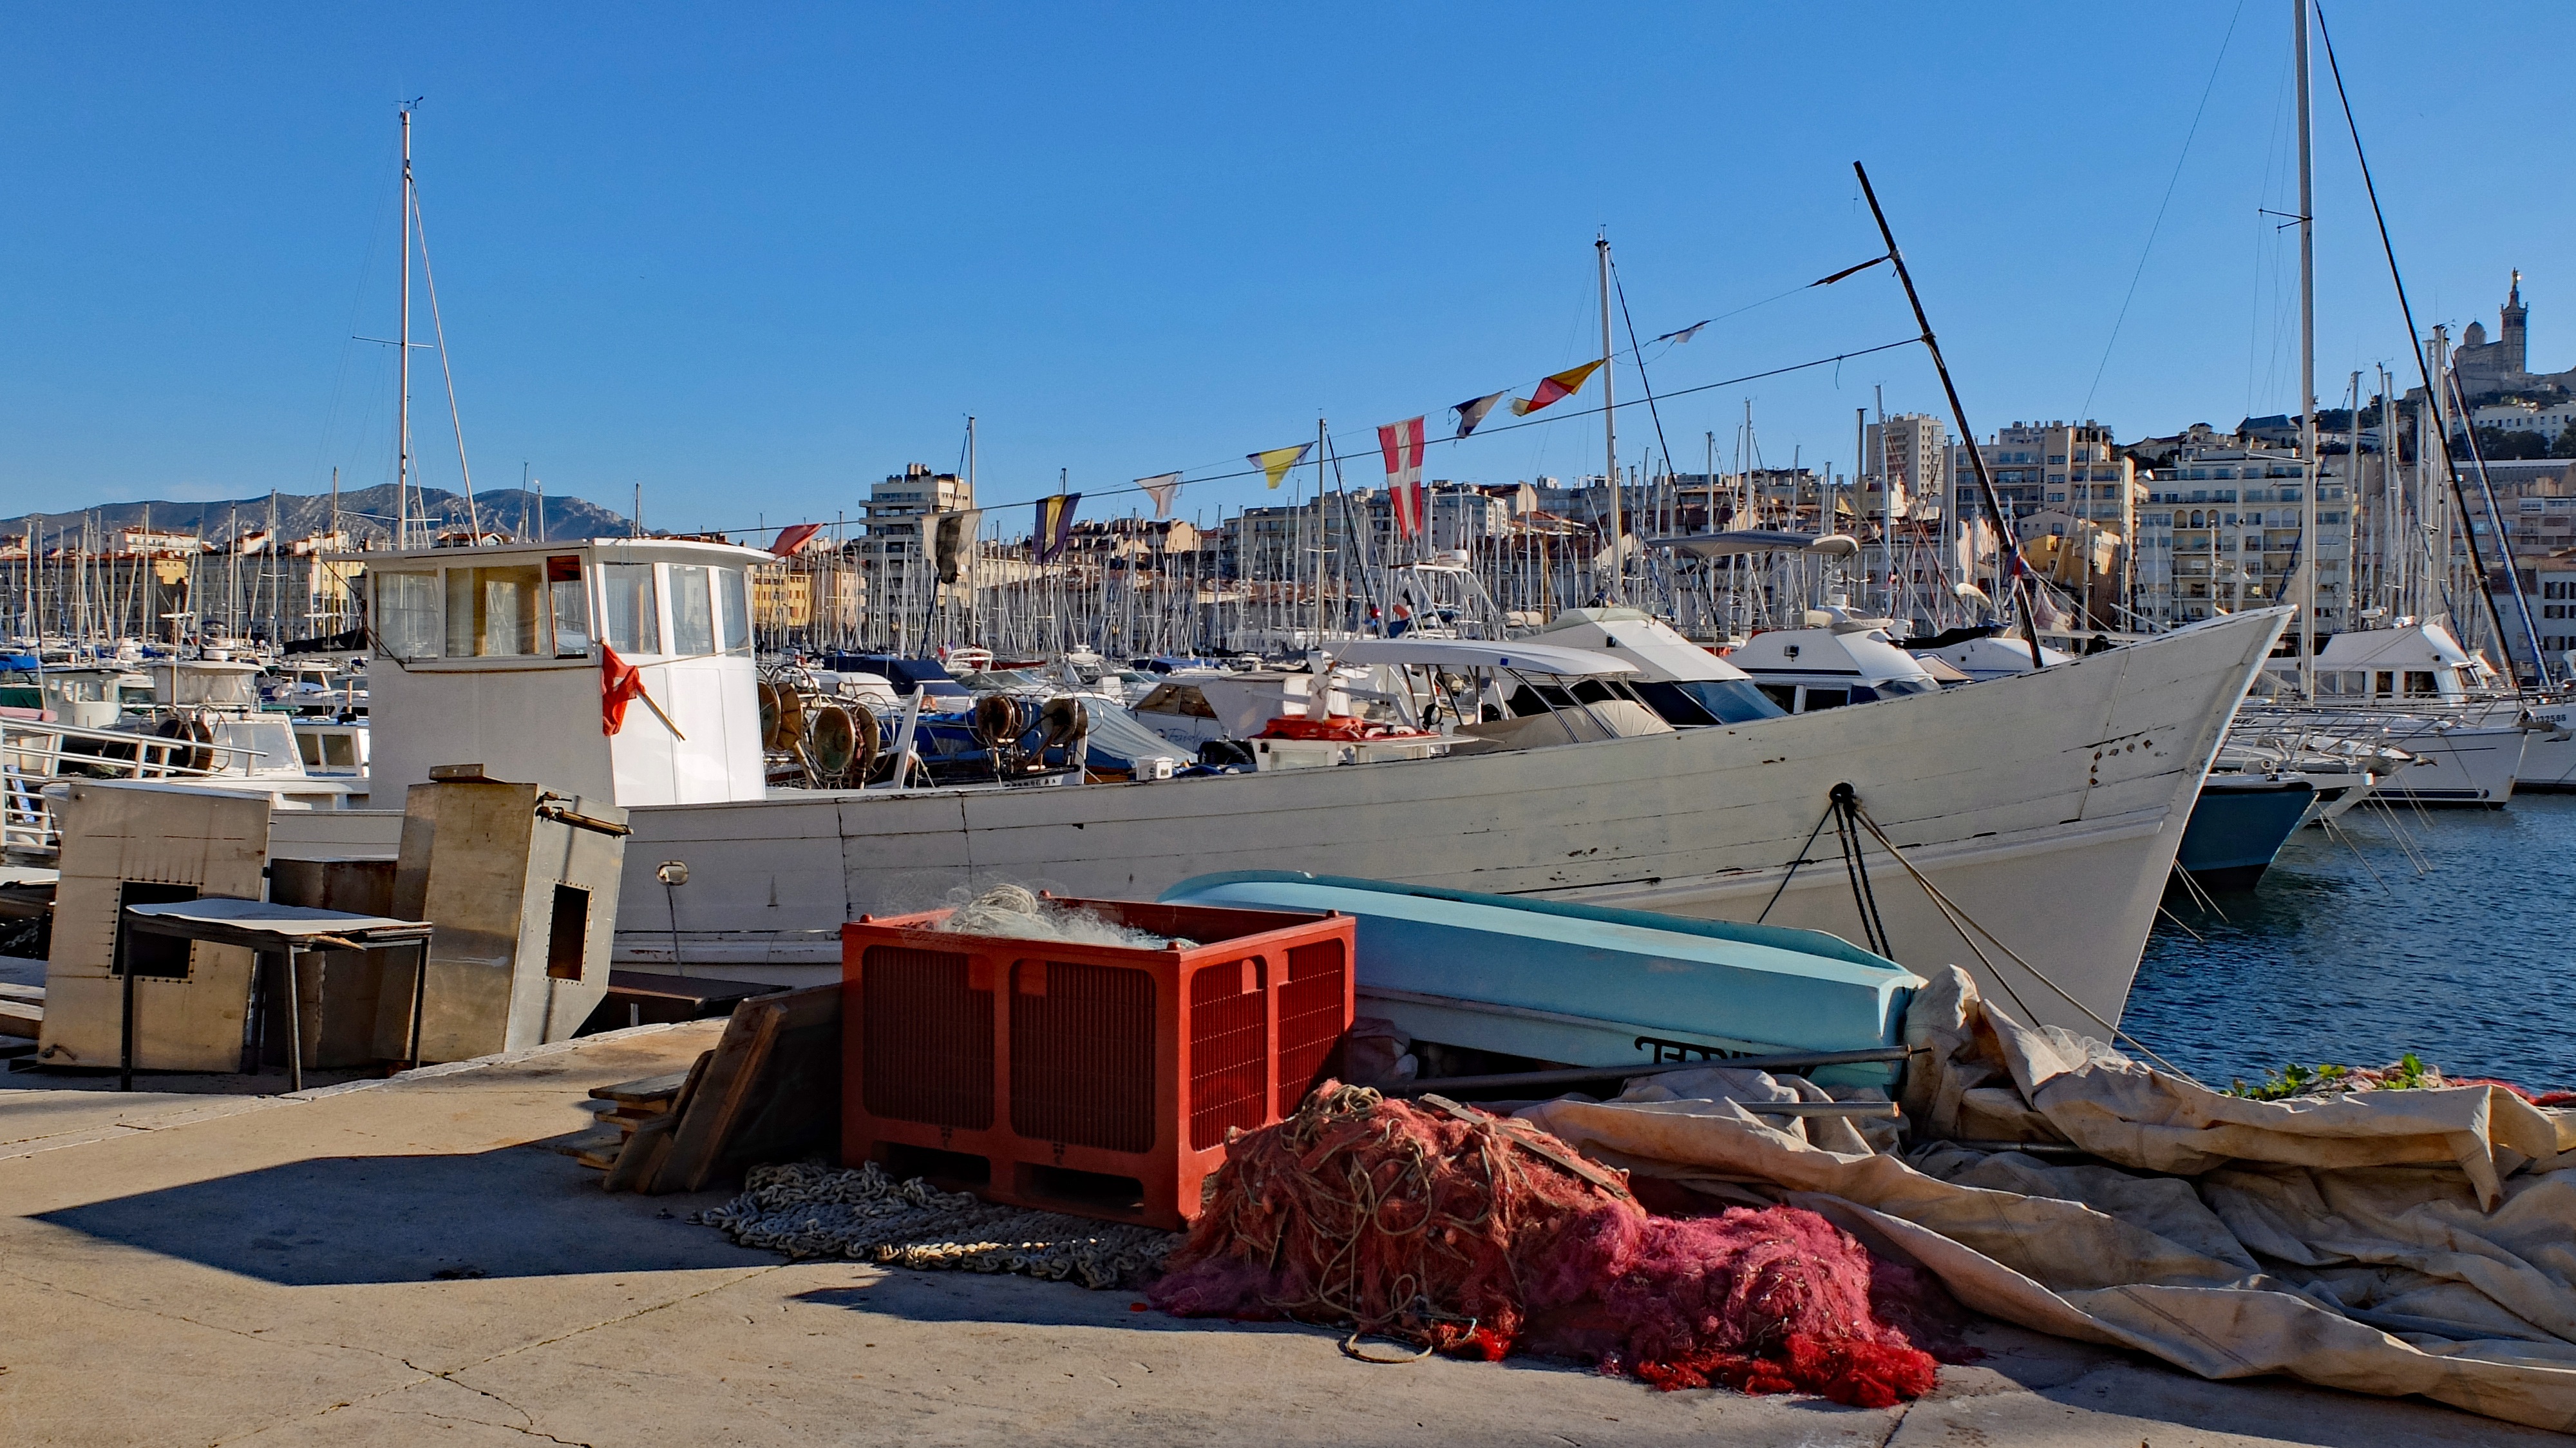
sea, dock, sky, boat, ship, harbor, marina, port, fishing boat, net, marseille, watercraft, fishing vessel, water transportation